Someone Else (film)

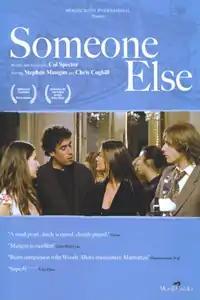
Promotional poster

Someone Else is a 2006 British Comedy drama independent film. The film was directed by Col Spector and written by Spector along with Radha Chakraborty. The film had its world premiere at the Edinburgh International Film Festival on 20 August 2006 and released on 7 September 2007 in the United Kingdom.